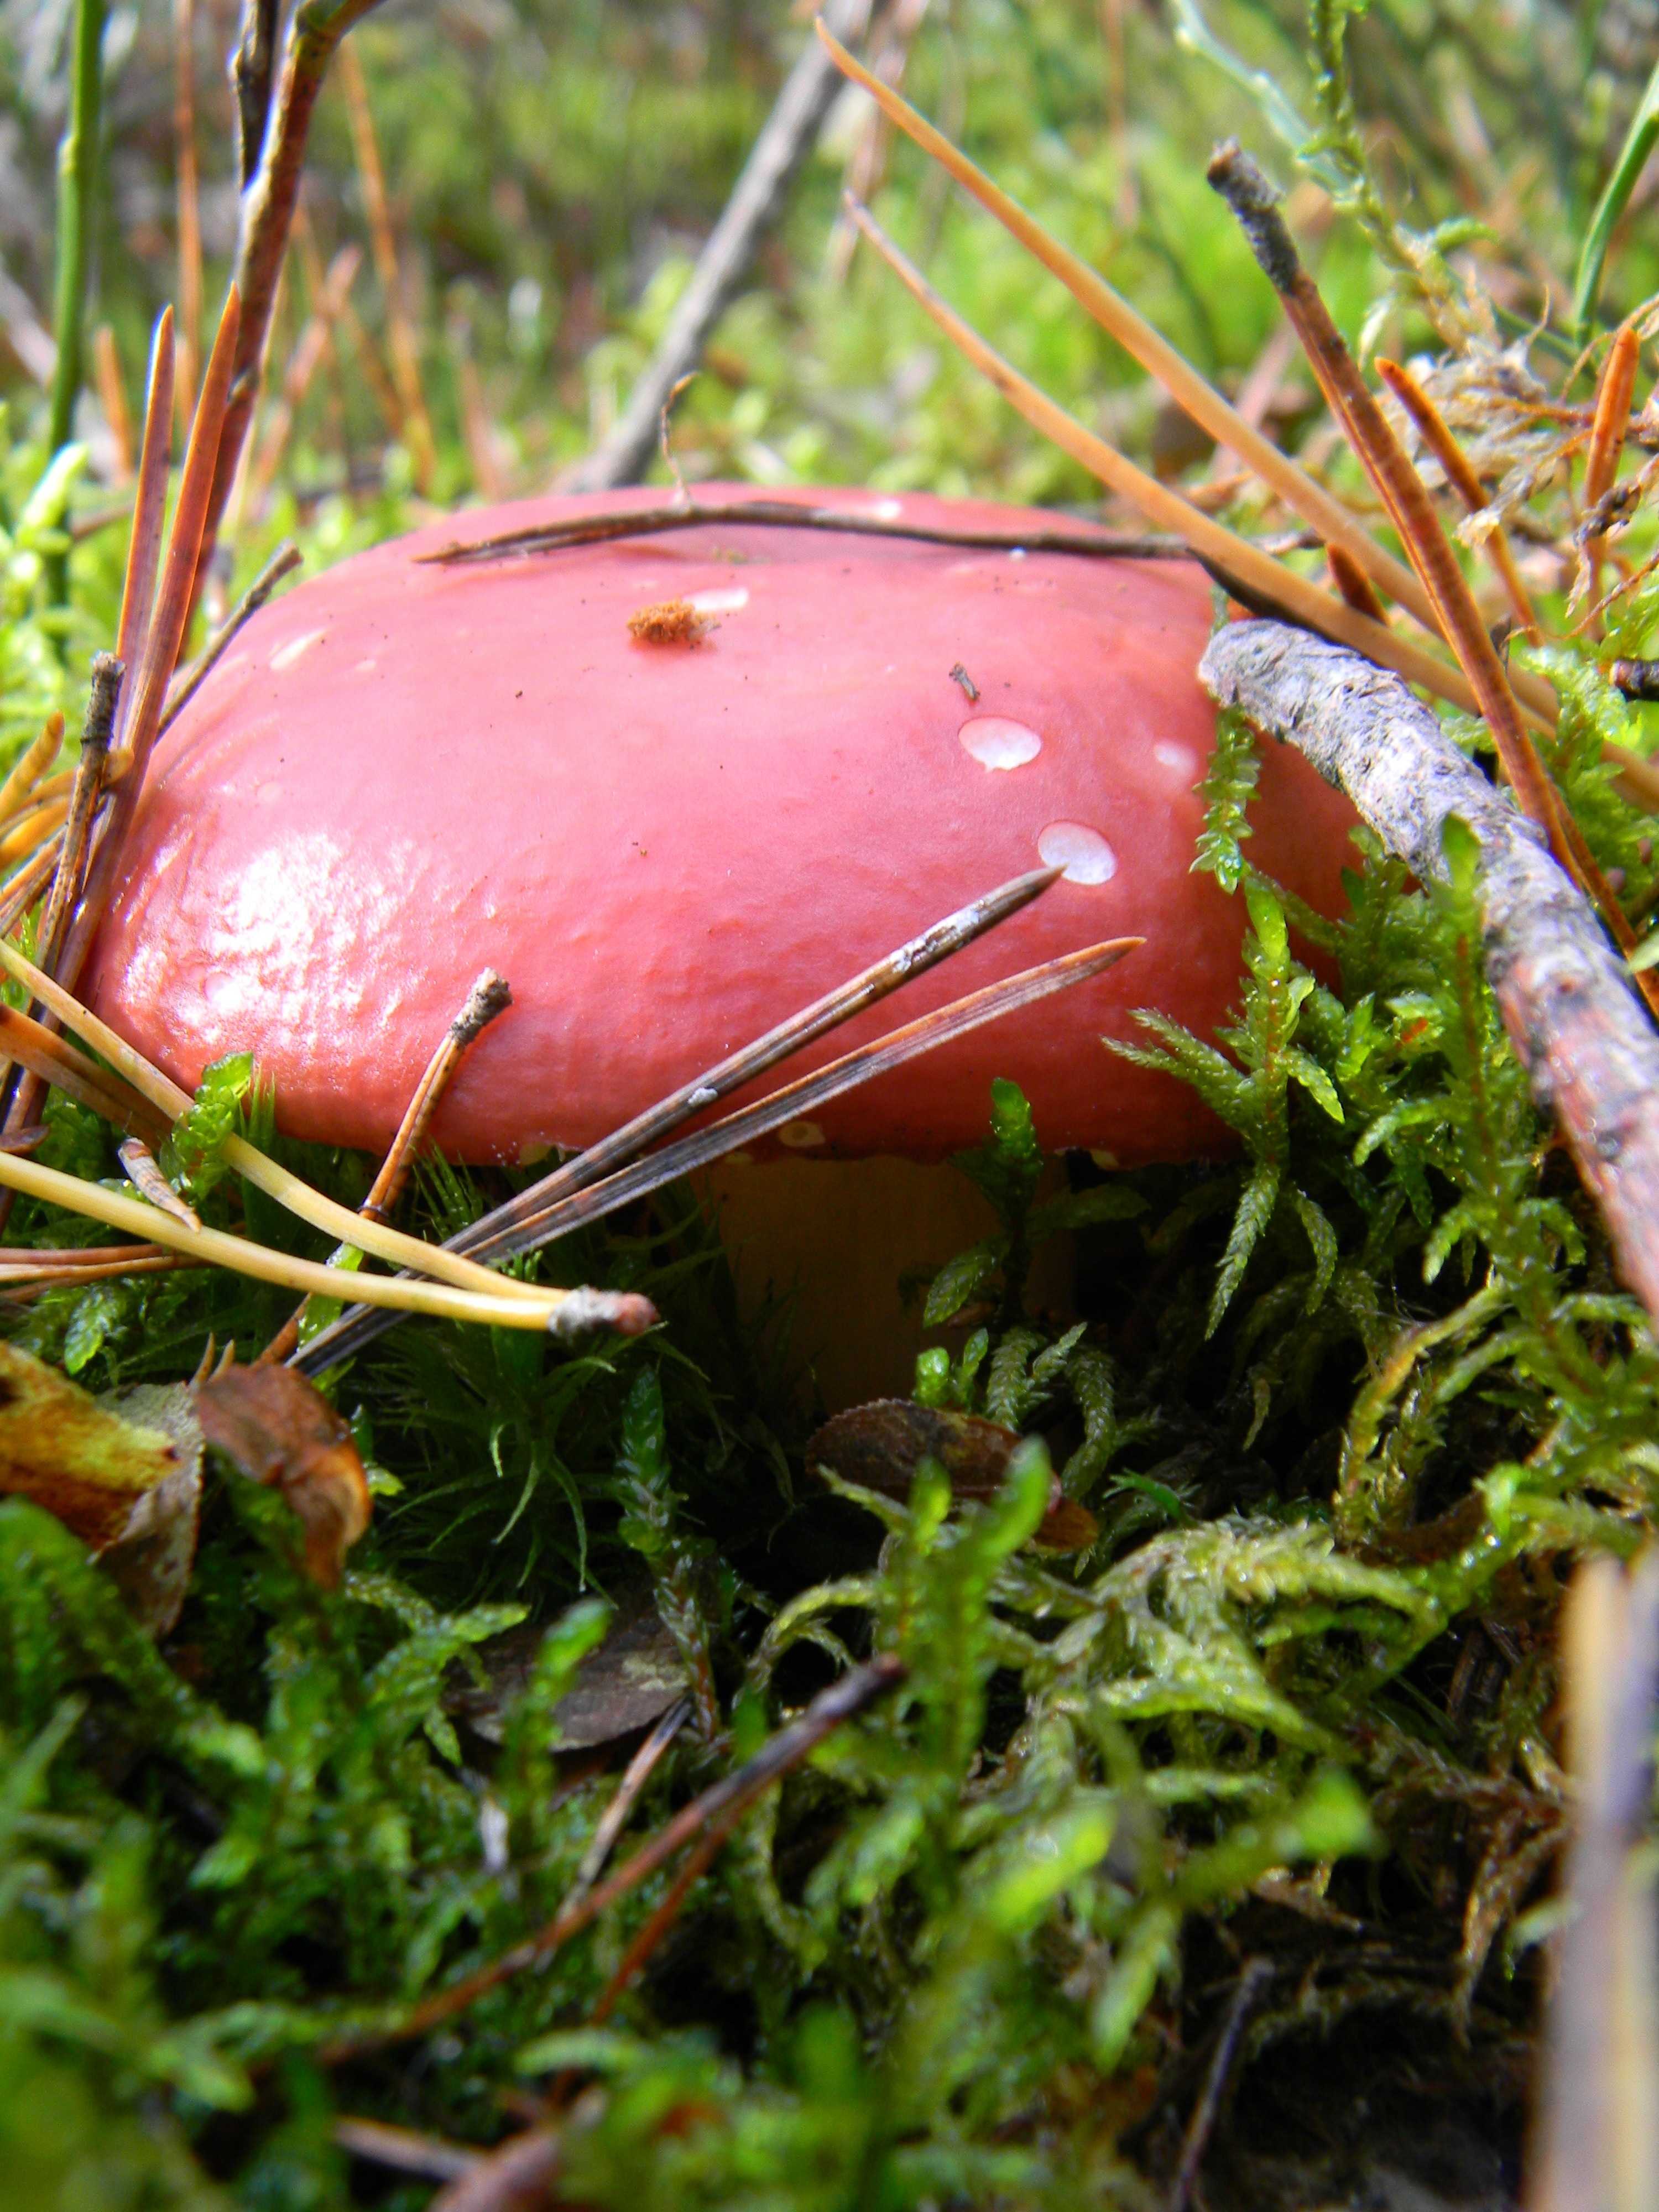
tree, nature, forest, grass, plant, lawn, leaf, flower, green, red, produce, autumn, soil, botany, mushroom, flora, fungus, mushrooms, litter, woodland, bolete, macro photography, penny bun